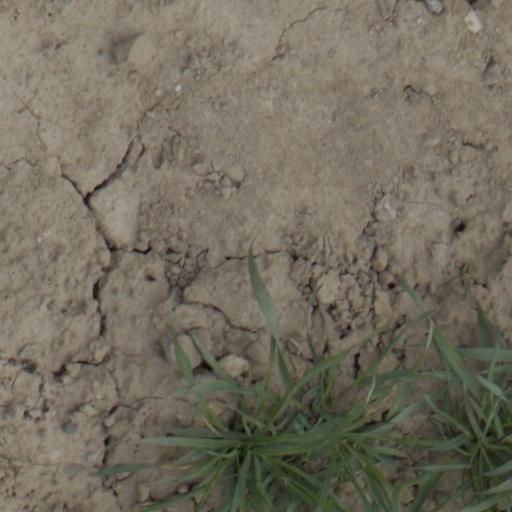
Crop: wheat